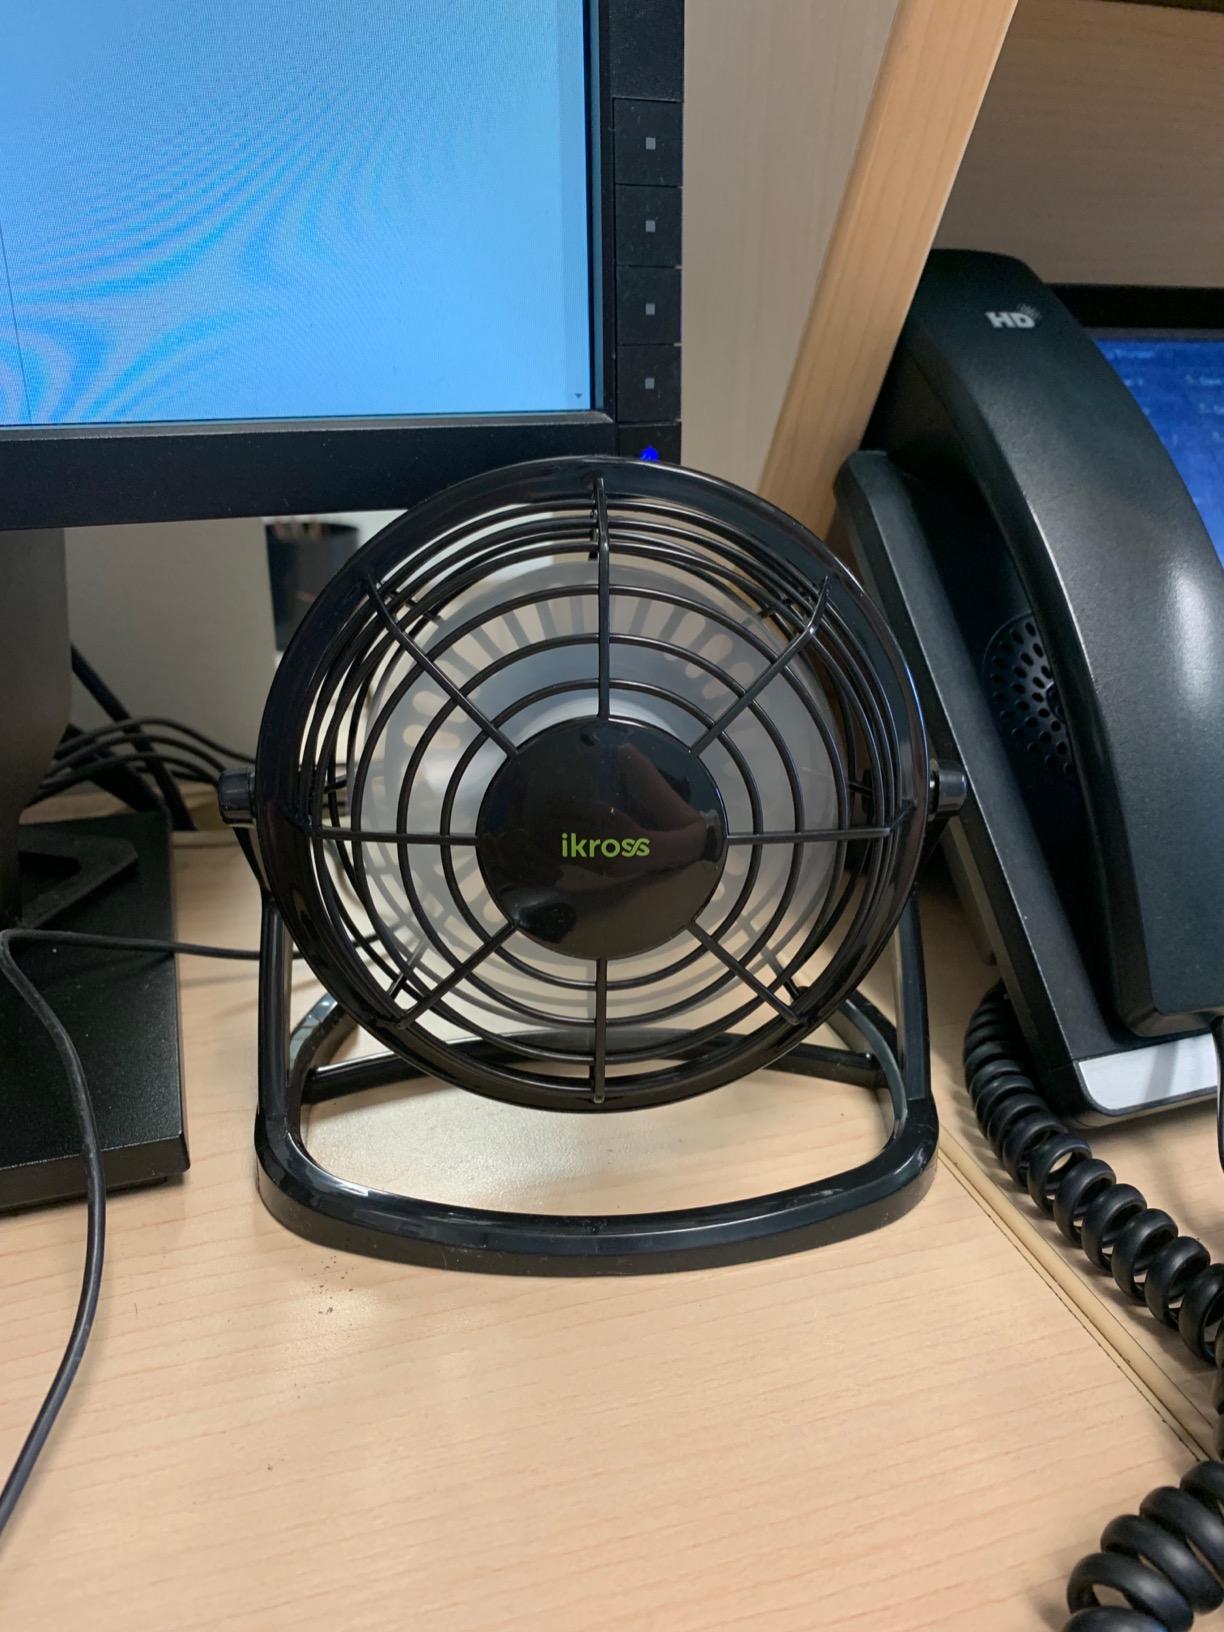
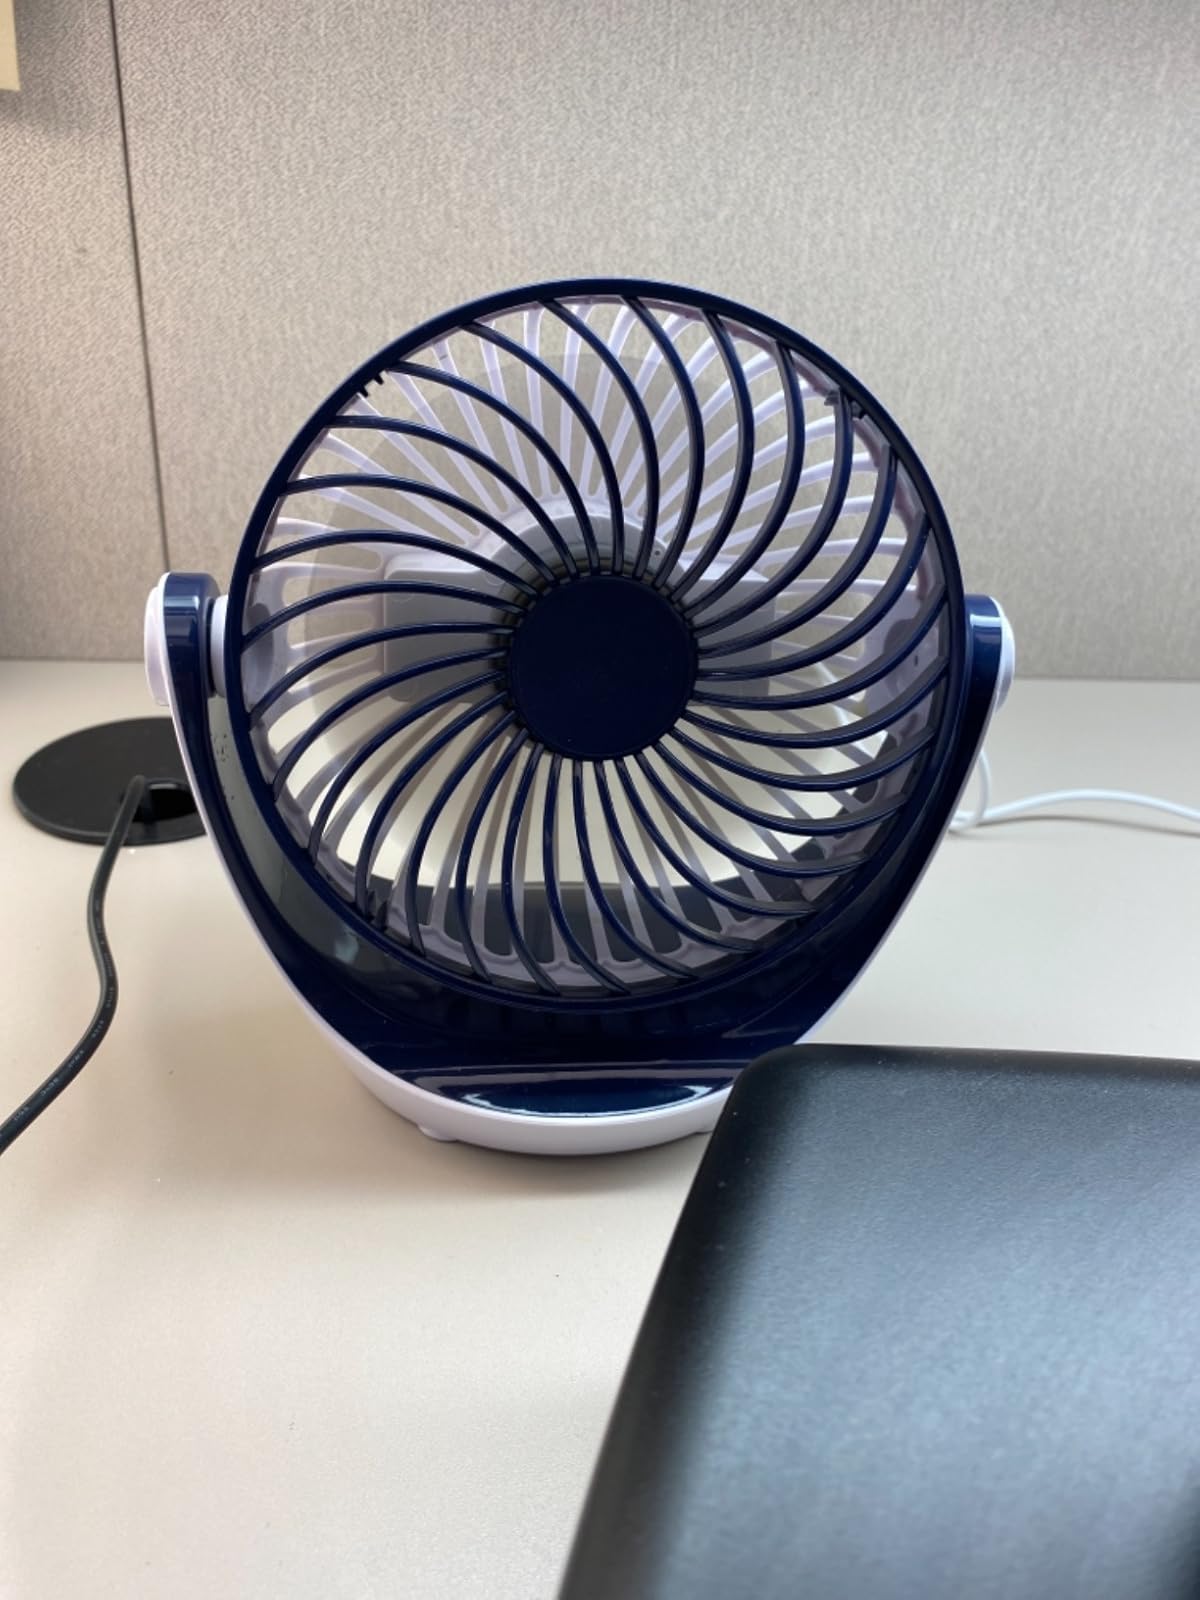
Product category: fan
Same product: no